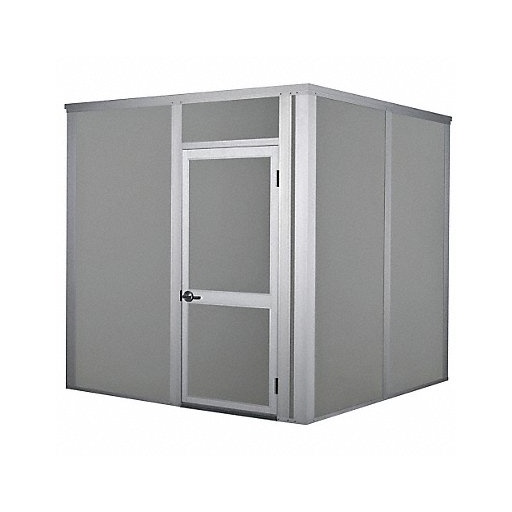
Sound Enclosure 8D x 12W x 8 ft H
Modular Wall Enclosure Sound Reducing Unassembled Depth 8 ft. Width 12 ft. Height 8 ft. 2 Lights 2 Outlets Class A Fire Rating R-9 Insulation Color Gray Painted Steel Over Drywall Frame Color Gray Clear Satin Anodized Aluminum Sound Transmission Coefficient STC34 Includes Solid Sound Reducing Panels 1-Door Insulated Acoustical Ceiling and Electrical Package
Brand: PORTA-KING
Category: Hardware > Hardware Accessories > Moving & Soundproofing Blankets & Covers